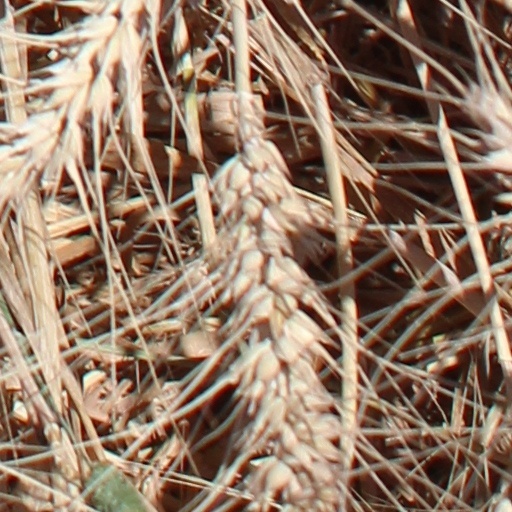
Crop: wheat